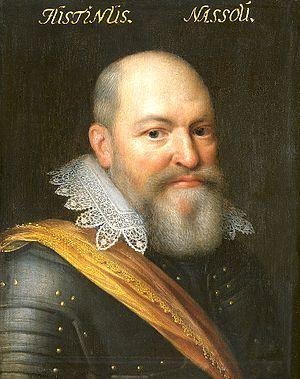
Justin de Nassau était un fils naturel de Guillaume Iᵉʳ d'Orange-Nassau dit le taciturne, premier stathouder des Provinces-Unies.